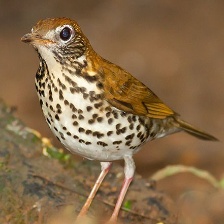
Species: WOOD THRUSH
Scientific name: HYLOCICHLA MUSTELINA